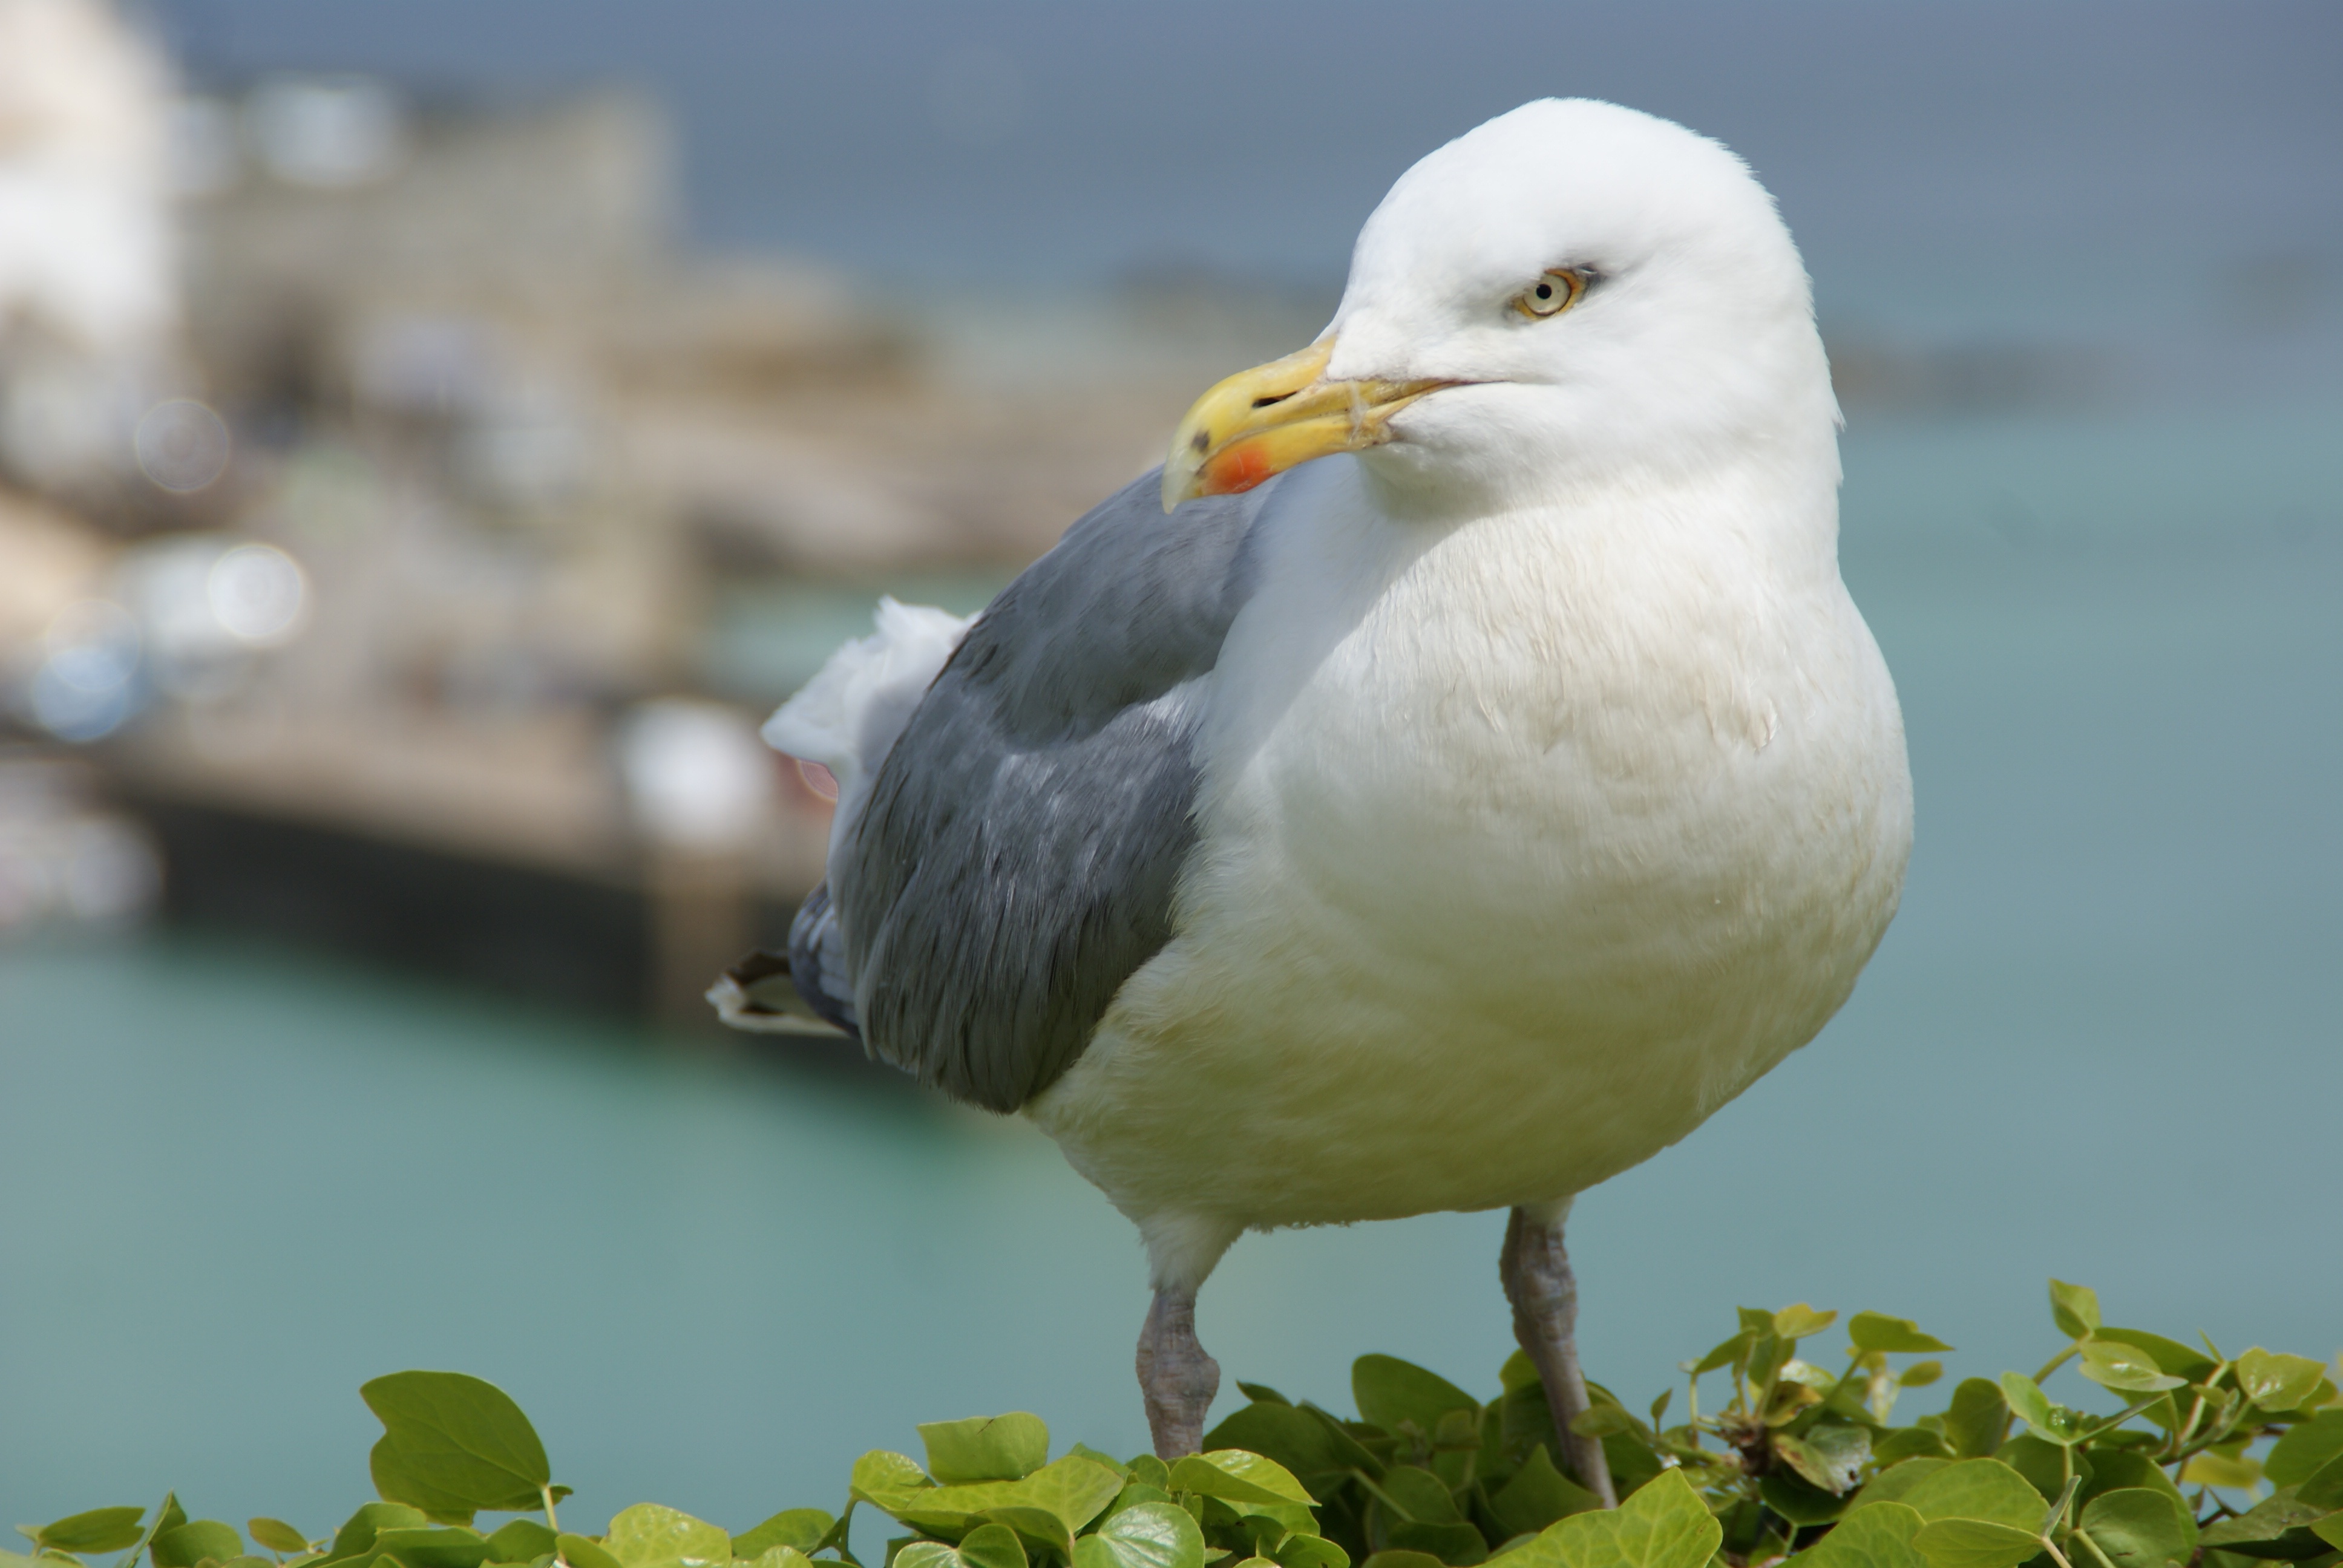
nature, bird, animal, seabird, seagull, wildlife, gull, beak, fauna, vertebrate, bill, waterfowl, charadriiformes, european herring gull, great black backed gull